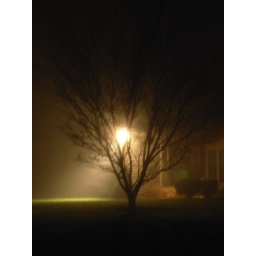
a small tree in the lighting of a house light